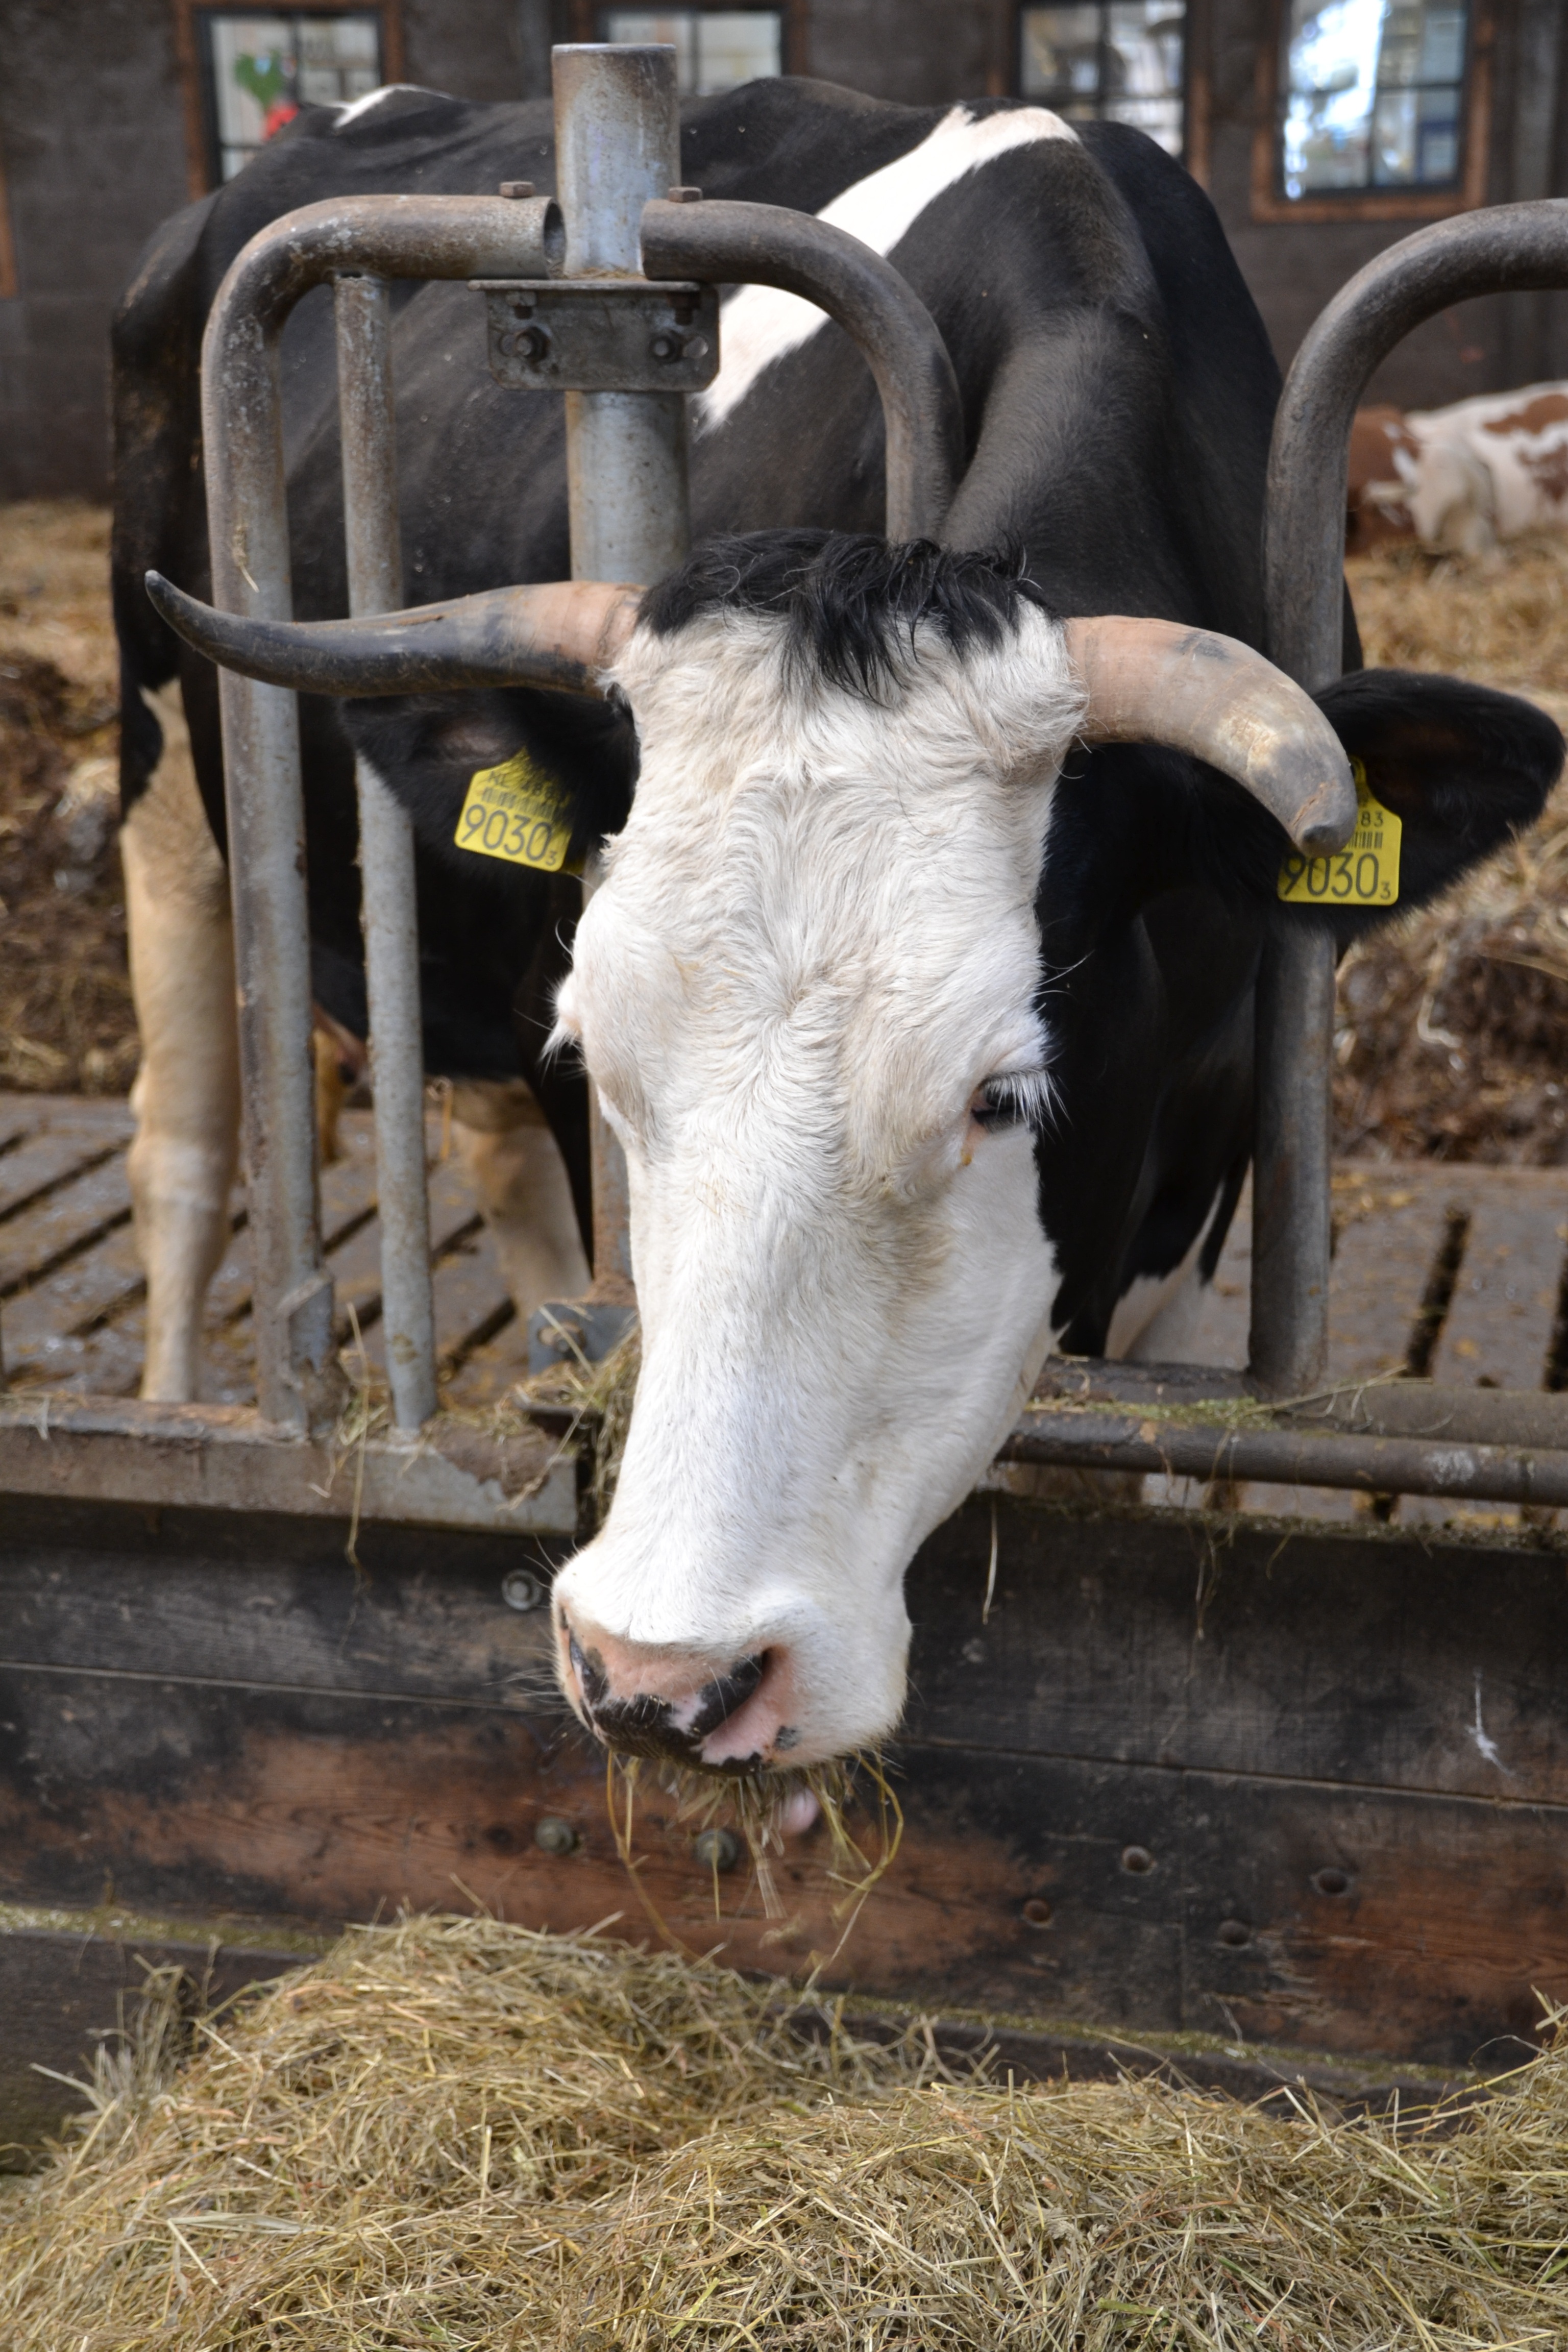
nature, farm, cow, pasture, mammal, agriculture, stall, animals, dairy, milk cow, dairy cow, cattle like mammal